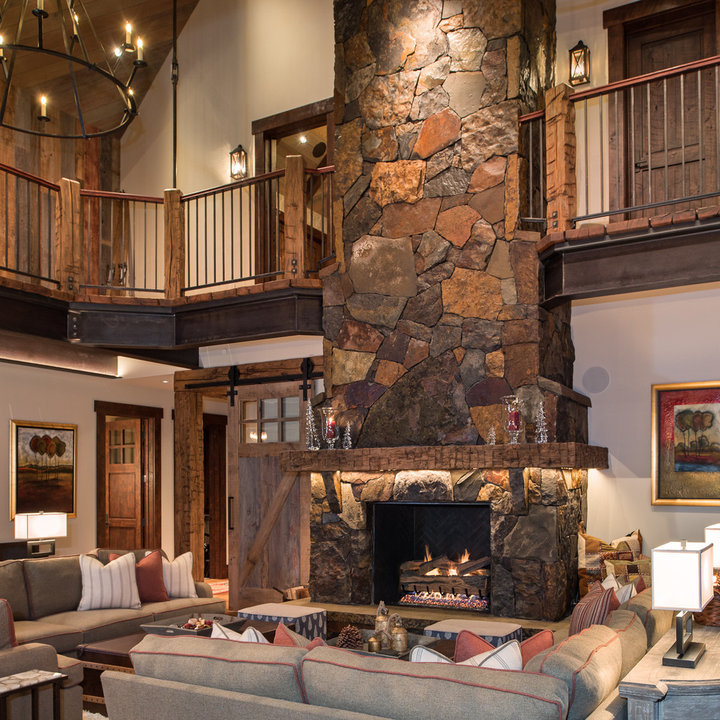
Style: Rustic